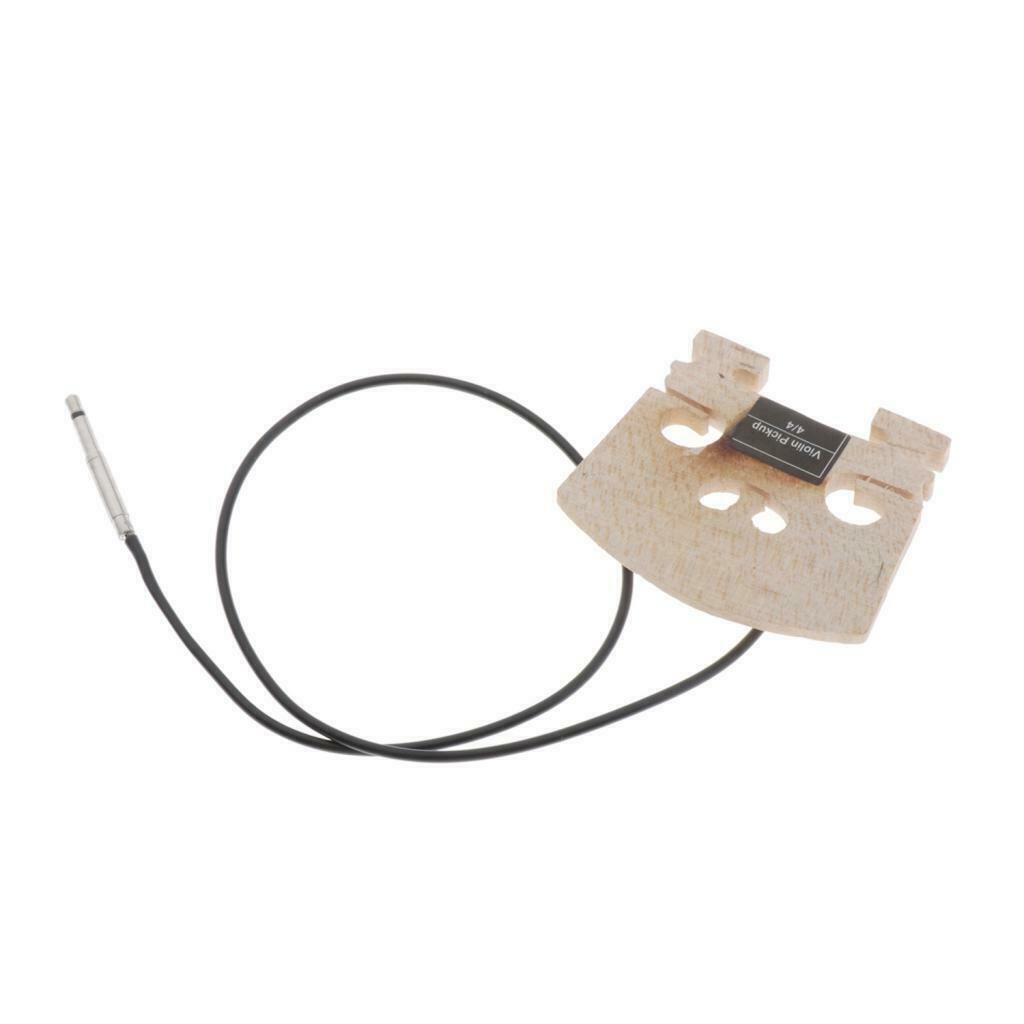
4/4 Violin Accessories - 1pcs Violin Bridge Piezo Violin Pickup Pickups
ITEM NAME:4/4 Violin Accessories - 1pcs Violin Bridge Piezo Violin Pickup Pickups Description: Compatible with 4/4 full size violin. Highly sensitive piezo for great performance. Bridge with embedded pickup design. Natural wood bridge with exquisite workmanship. 2.5mm diameter plug to link with preamp, EQ etc. Specification: Material: Maple Wood Plug: 2.5mm Size Chart: Size: Approx. 45x3x30mm/1.77x0.12x1.18inch. Package Includes: 1 Piece Violins Patch Pickup Note: Please allow 1-3mm measuring deviation due to manual measurement. Due to the different monitor and light effect,the actual color of the item might be slightly different from the color showed on the pictures. SKU: FUZ0026294978014612.Highly sensitive piezo for great performance. Compatible with 4/4 full size violin. Bridge with embedded pickup design. 1 Piece Violins Patch Pickup. SKU: FUZ0026294978014612. Due to the different monitor and light effect,the actual color of the item might be slightly different from the color showed on the pictures.
Brand: Shop2IndiaBei
Category: Arts & Entertainment > Hobbies & Creative Arts > Musical Instrument & Orchestra Accessories > String Instrument Accessories > Orchestral String Instrument Accessories > Orchestral String Instrument Pickups